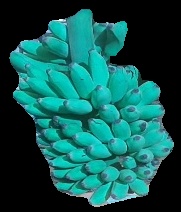
Variety: elakki-bale
Grade: grade2